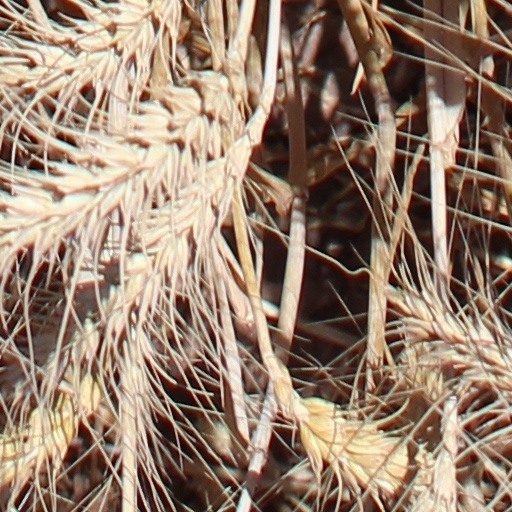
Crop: wheat